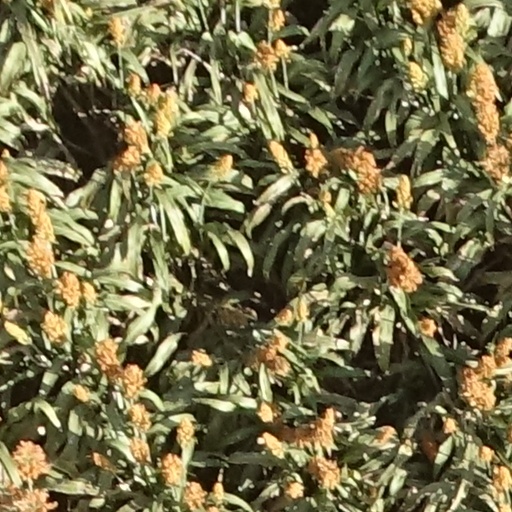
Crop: sorghum